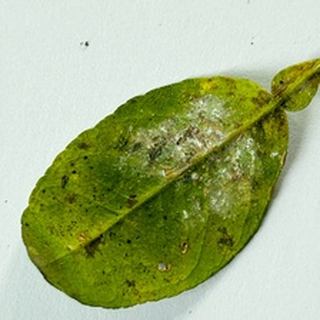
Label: lemon_bacterial_blight